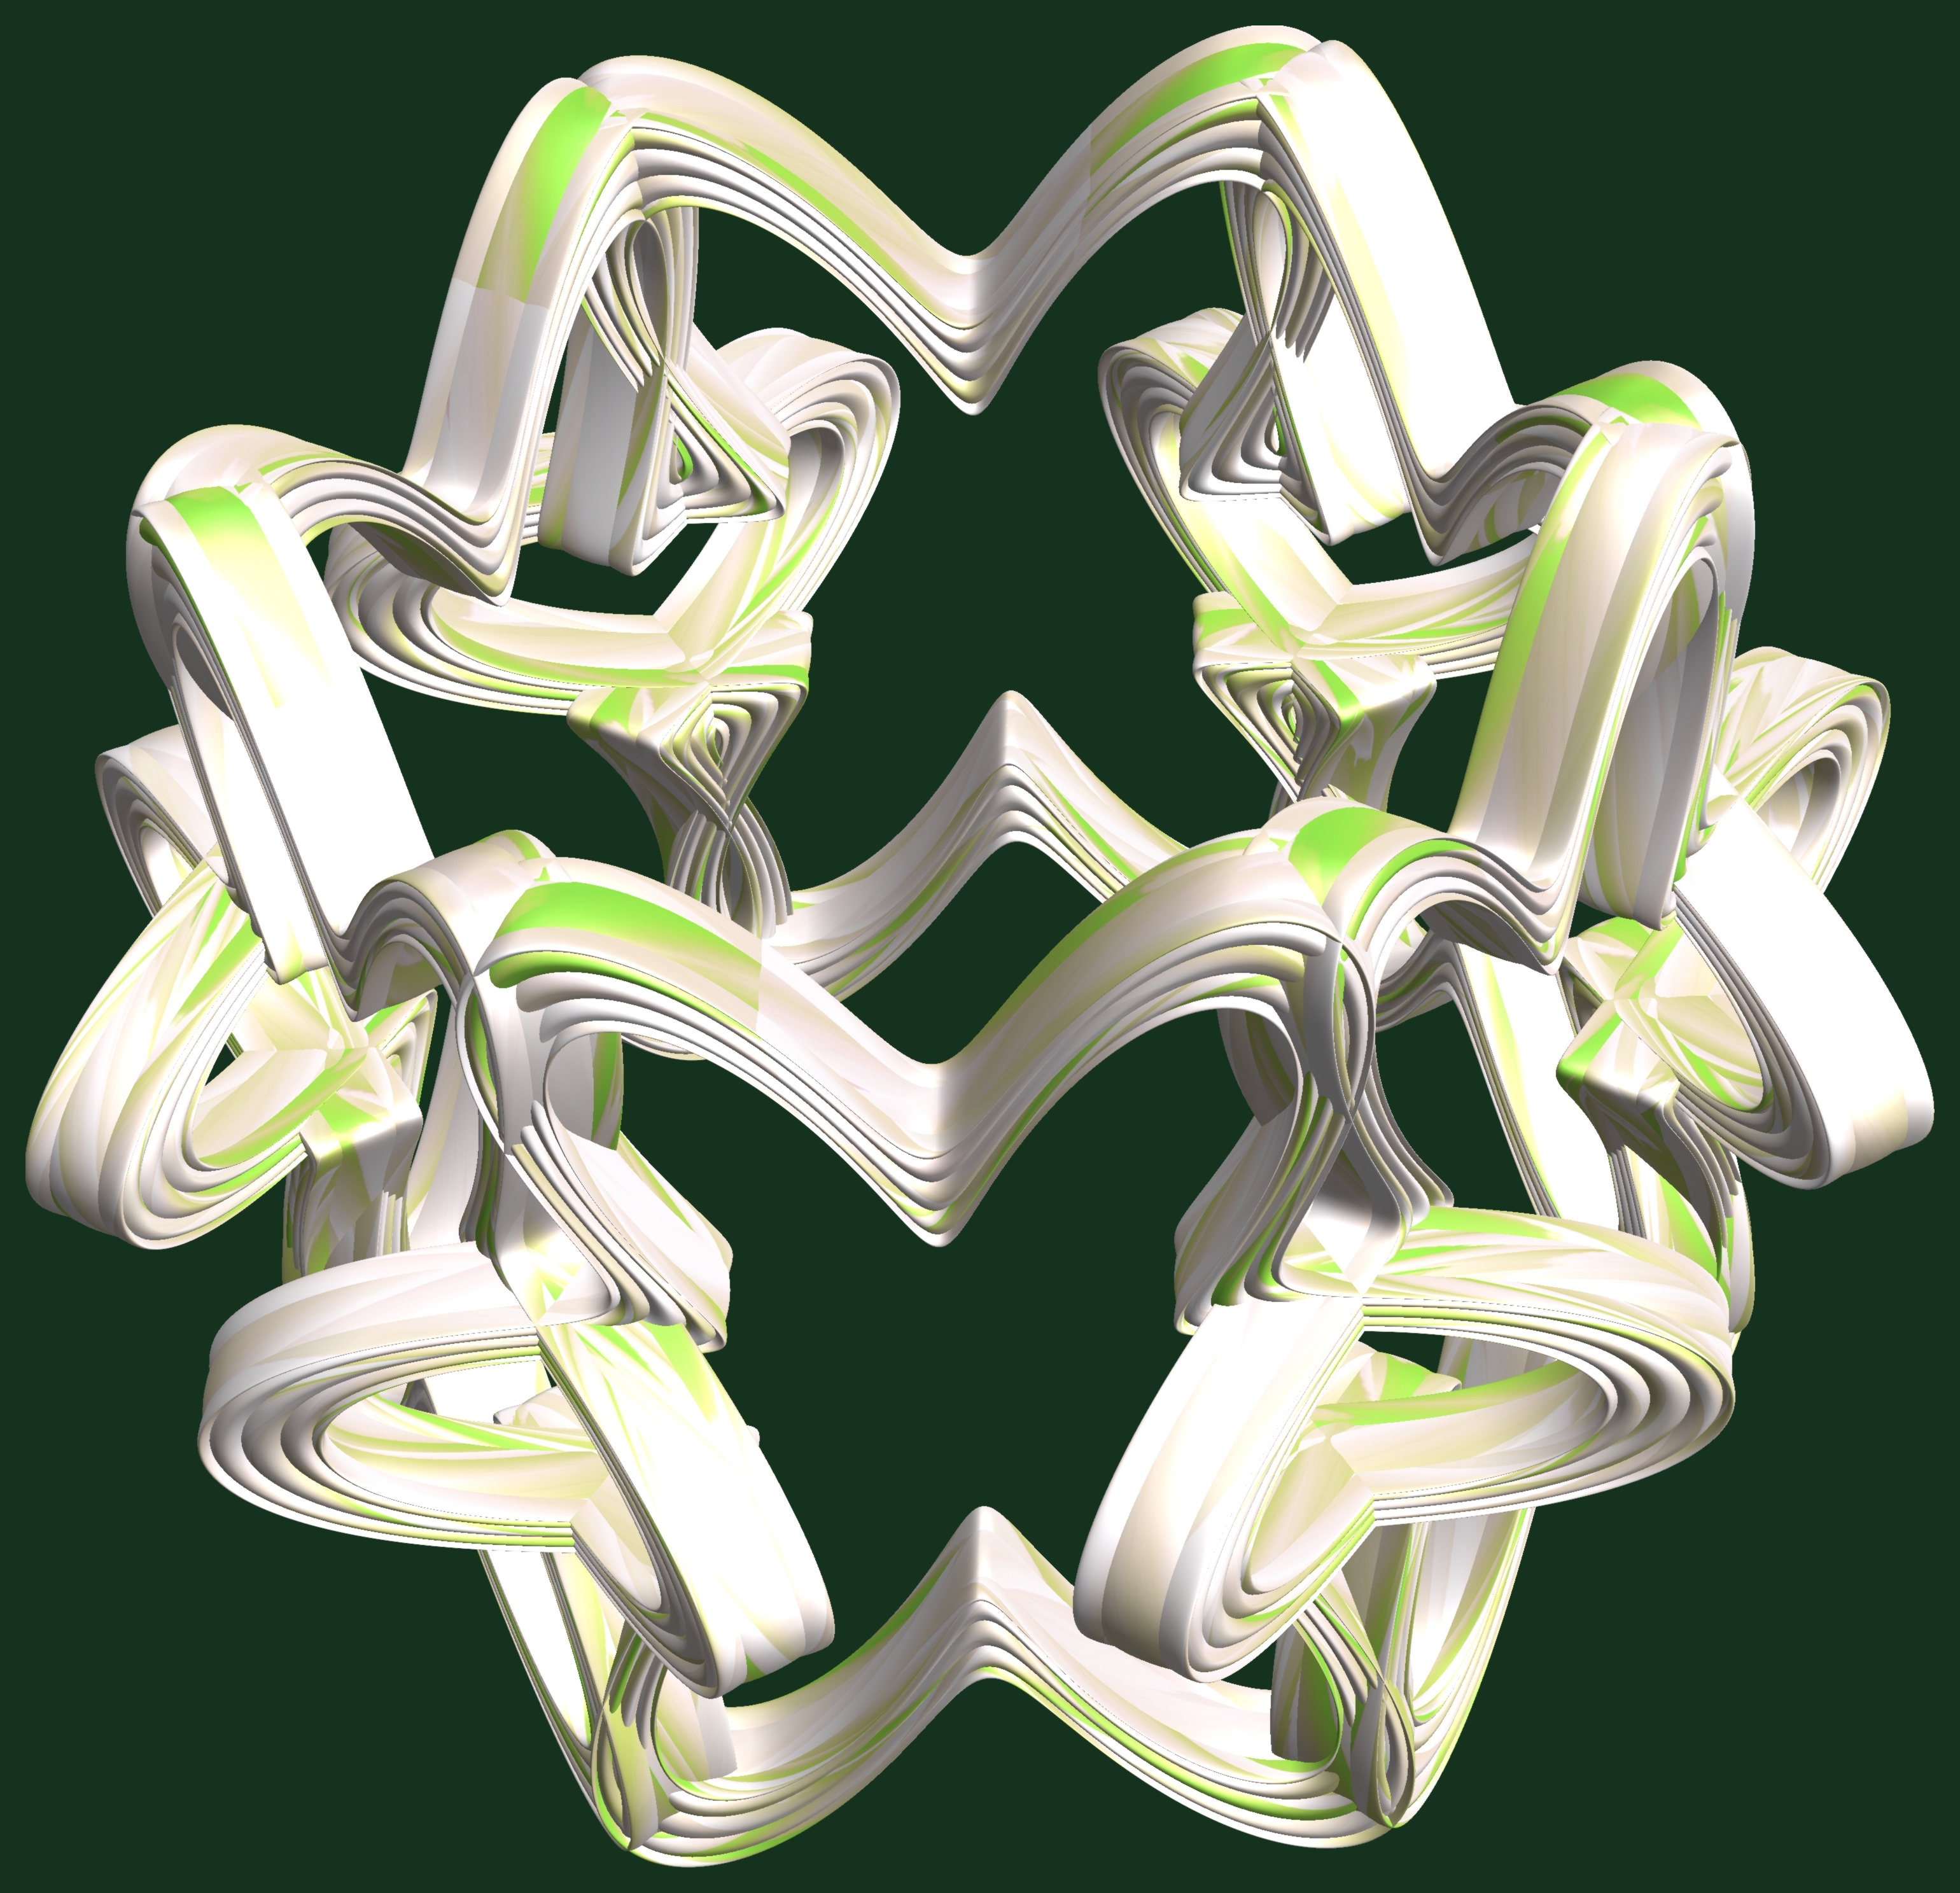
hand, structure, texture, pattern, green, jewellery, font, illustration, design, symmetry, 3d, graphic, torus, mathematica, cg, parametricplot3d, code, program, algorithm, abstruct, mapping